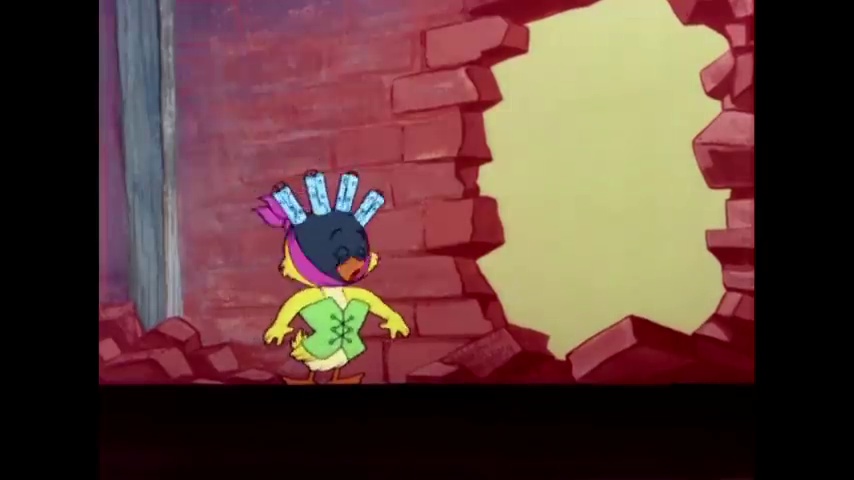
Portrait style: Cartoon Portrait